Richard Davies (doctor)

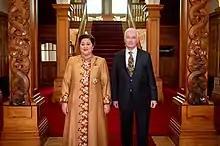
Davies and Kiro departing Government House, Wellington, on their way to Parliament for Kiro's swearing-in as governor-general on 21 October 2021

After 15 years in the Falkland Islands, Davies and his family moved to New Zealand. He subsequently remarried to Cindy Kiro, and became a stepfather to Kiro's two sons.